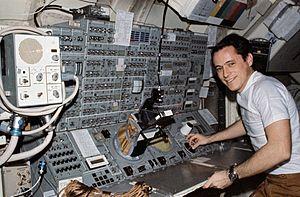
Skylab est la première station spatiale lancée par l'agence spatiale américaine, la NASA. Elle est développée dans le cadre du Programme des applications Apollo mis en place en 1965 pour donner une suite au programme Apollo. Le projet est lancé dans un contexte de réduction budgétaire des dépenses spatiales américaines et l'architecture retenue repose essentiellement sur la réutilisation de composants existants. La station spatiale est un ensemble long de 35 mètres et d'une masse de 90 tonnes dont le module principal est réalisé à partir du troisième étage de la fusée lunaire géante Saturn V.